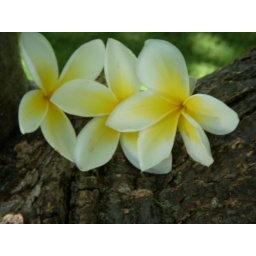
flowers in a tree in hawaii